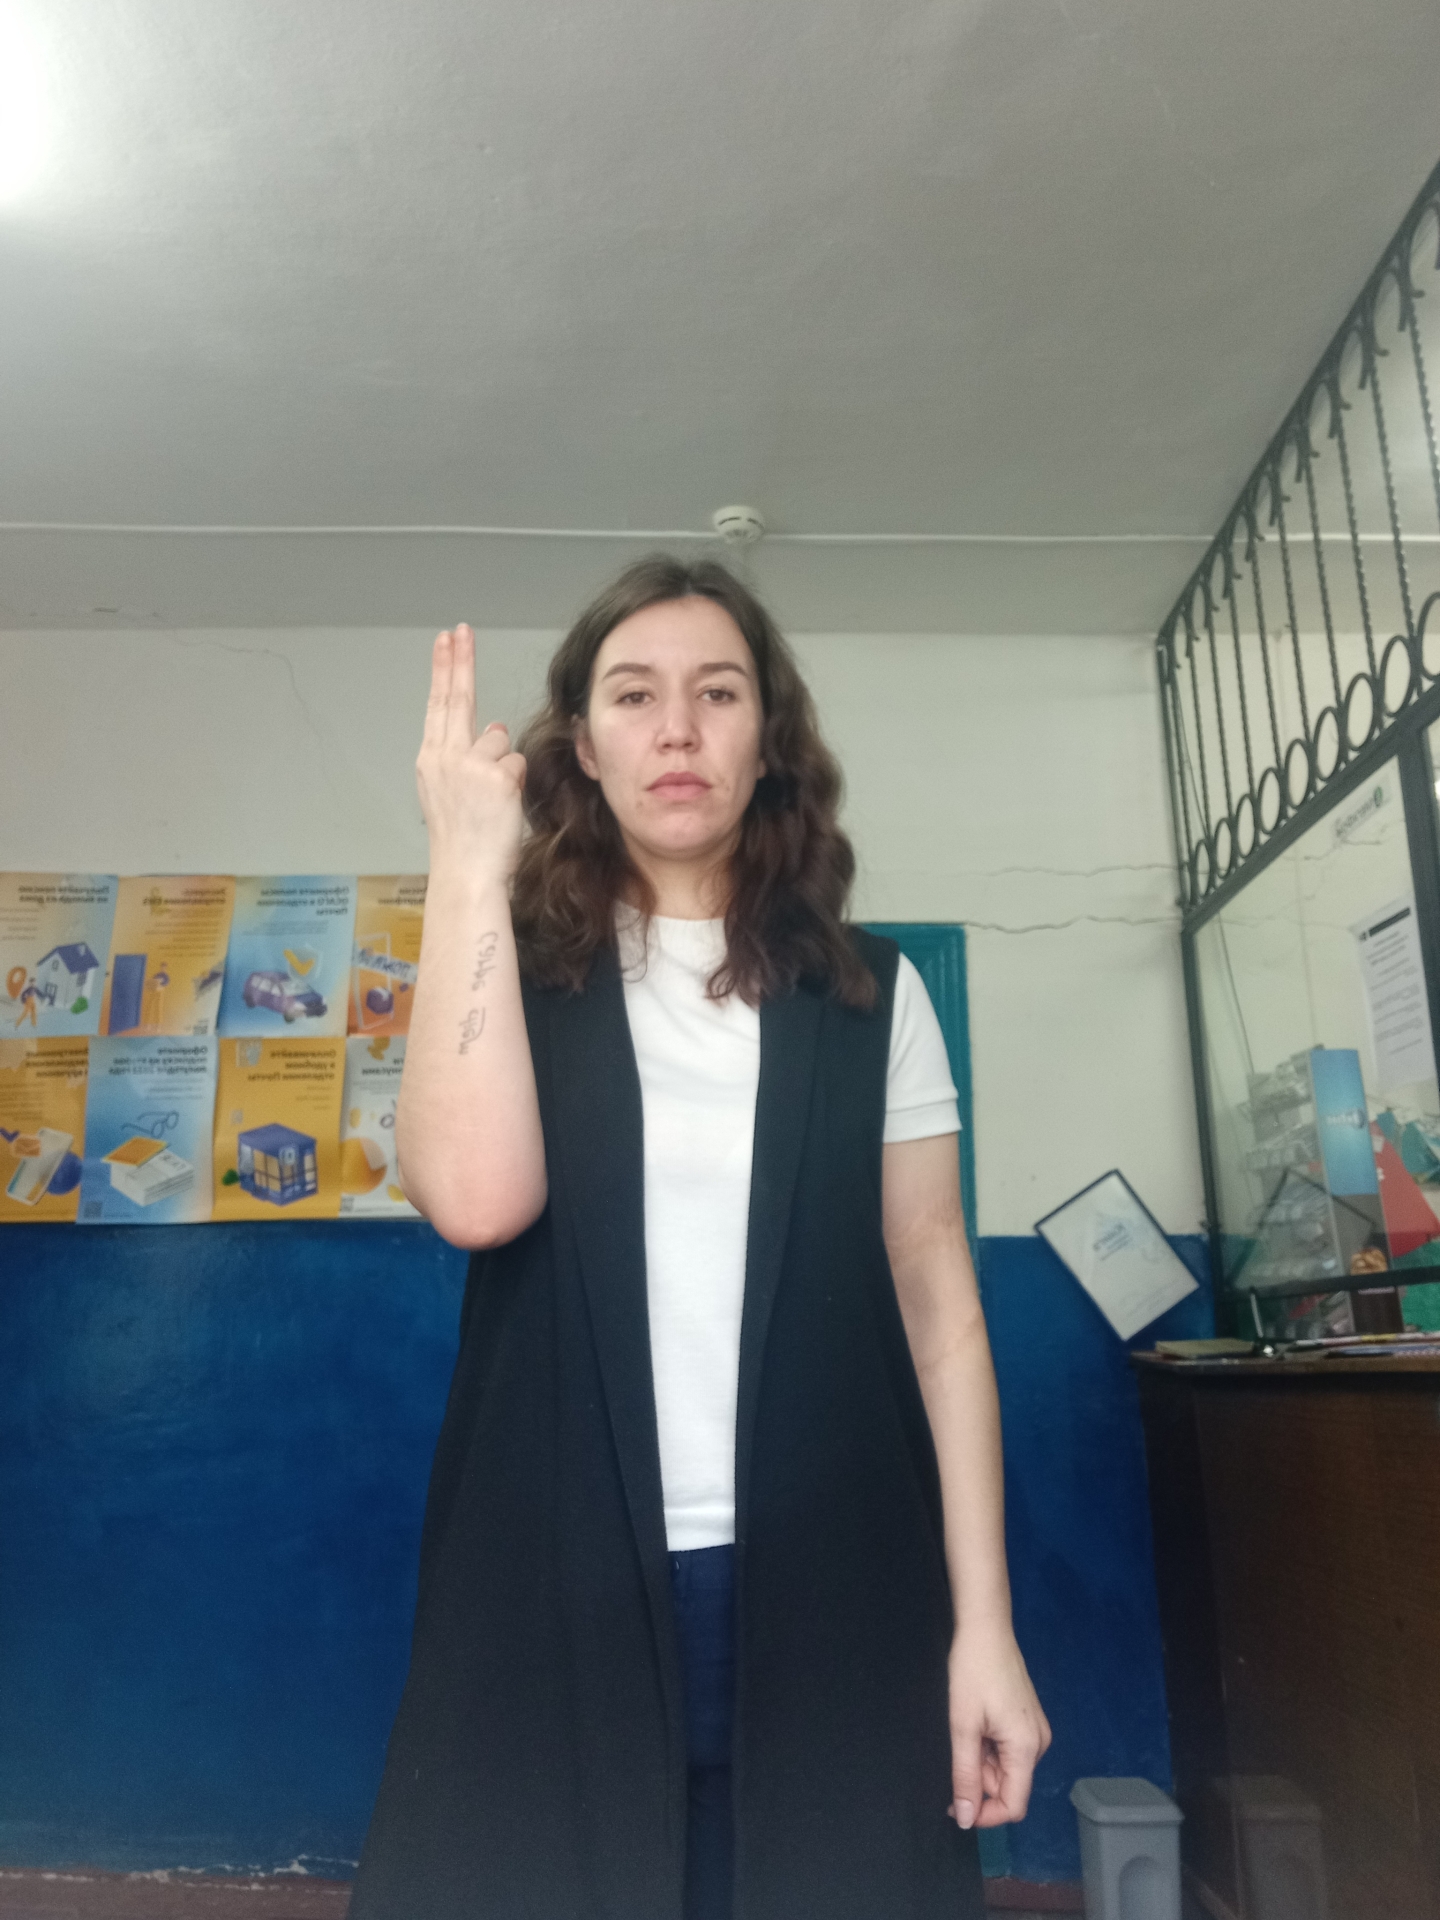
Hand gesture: two_up_inverted